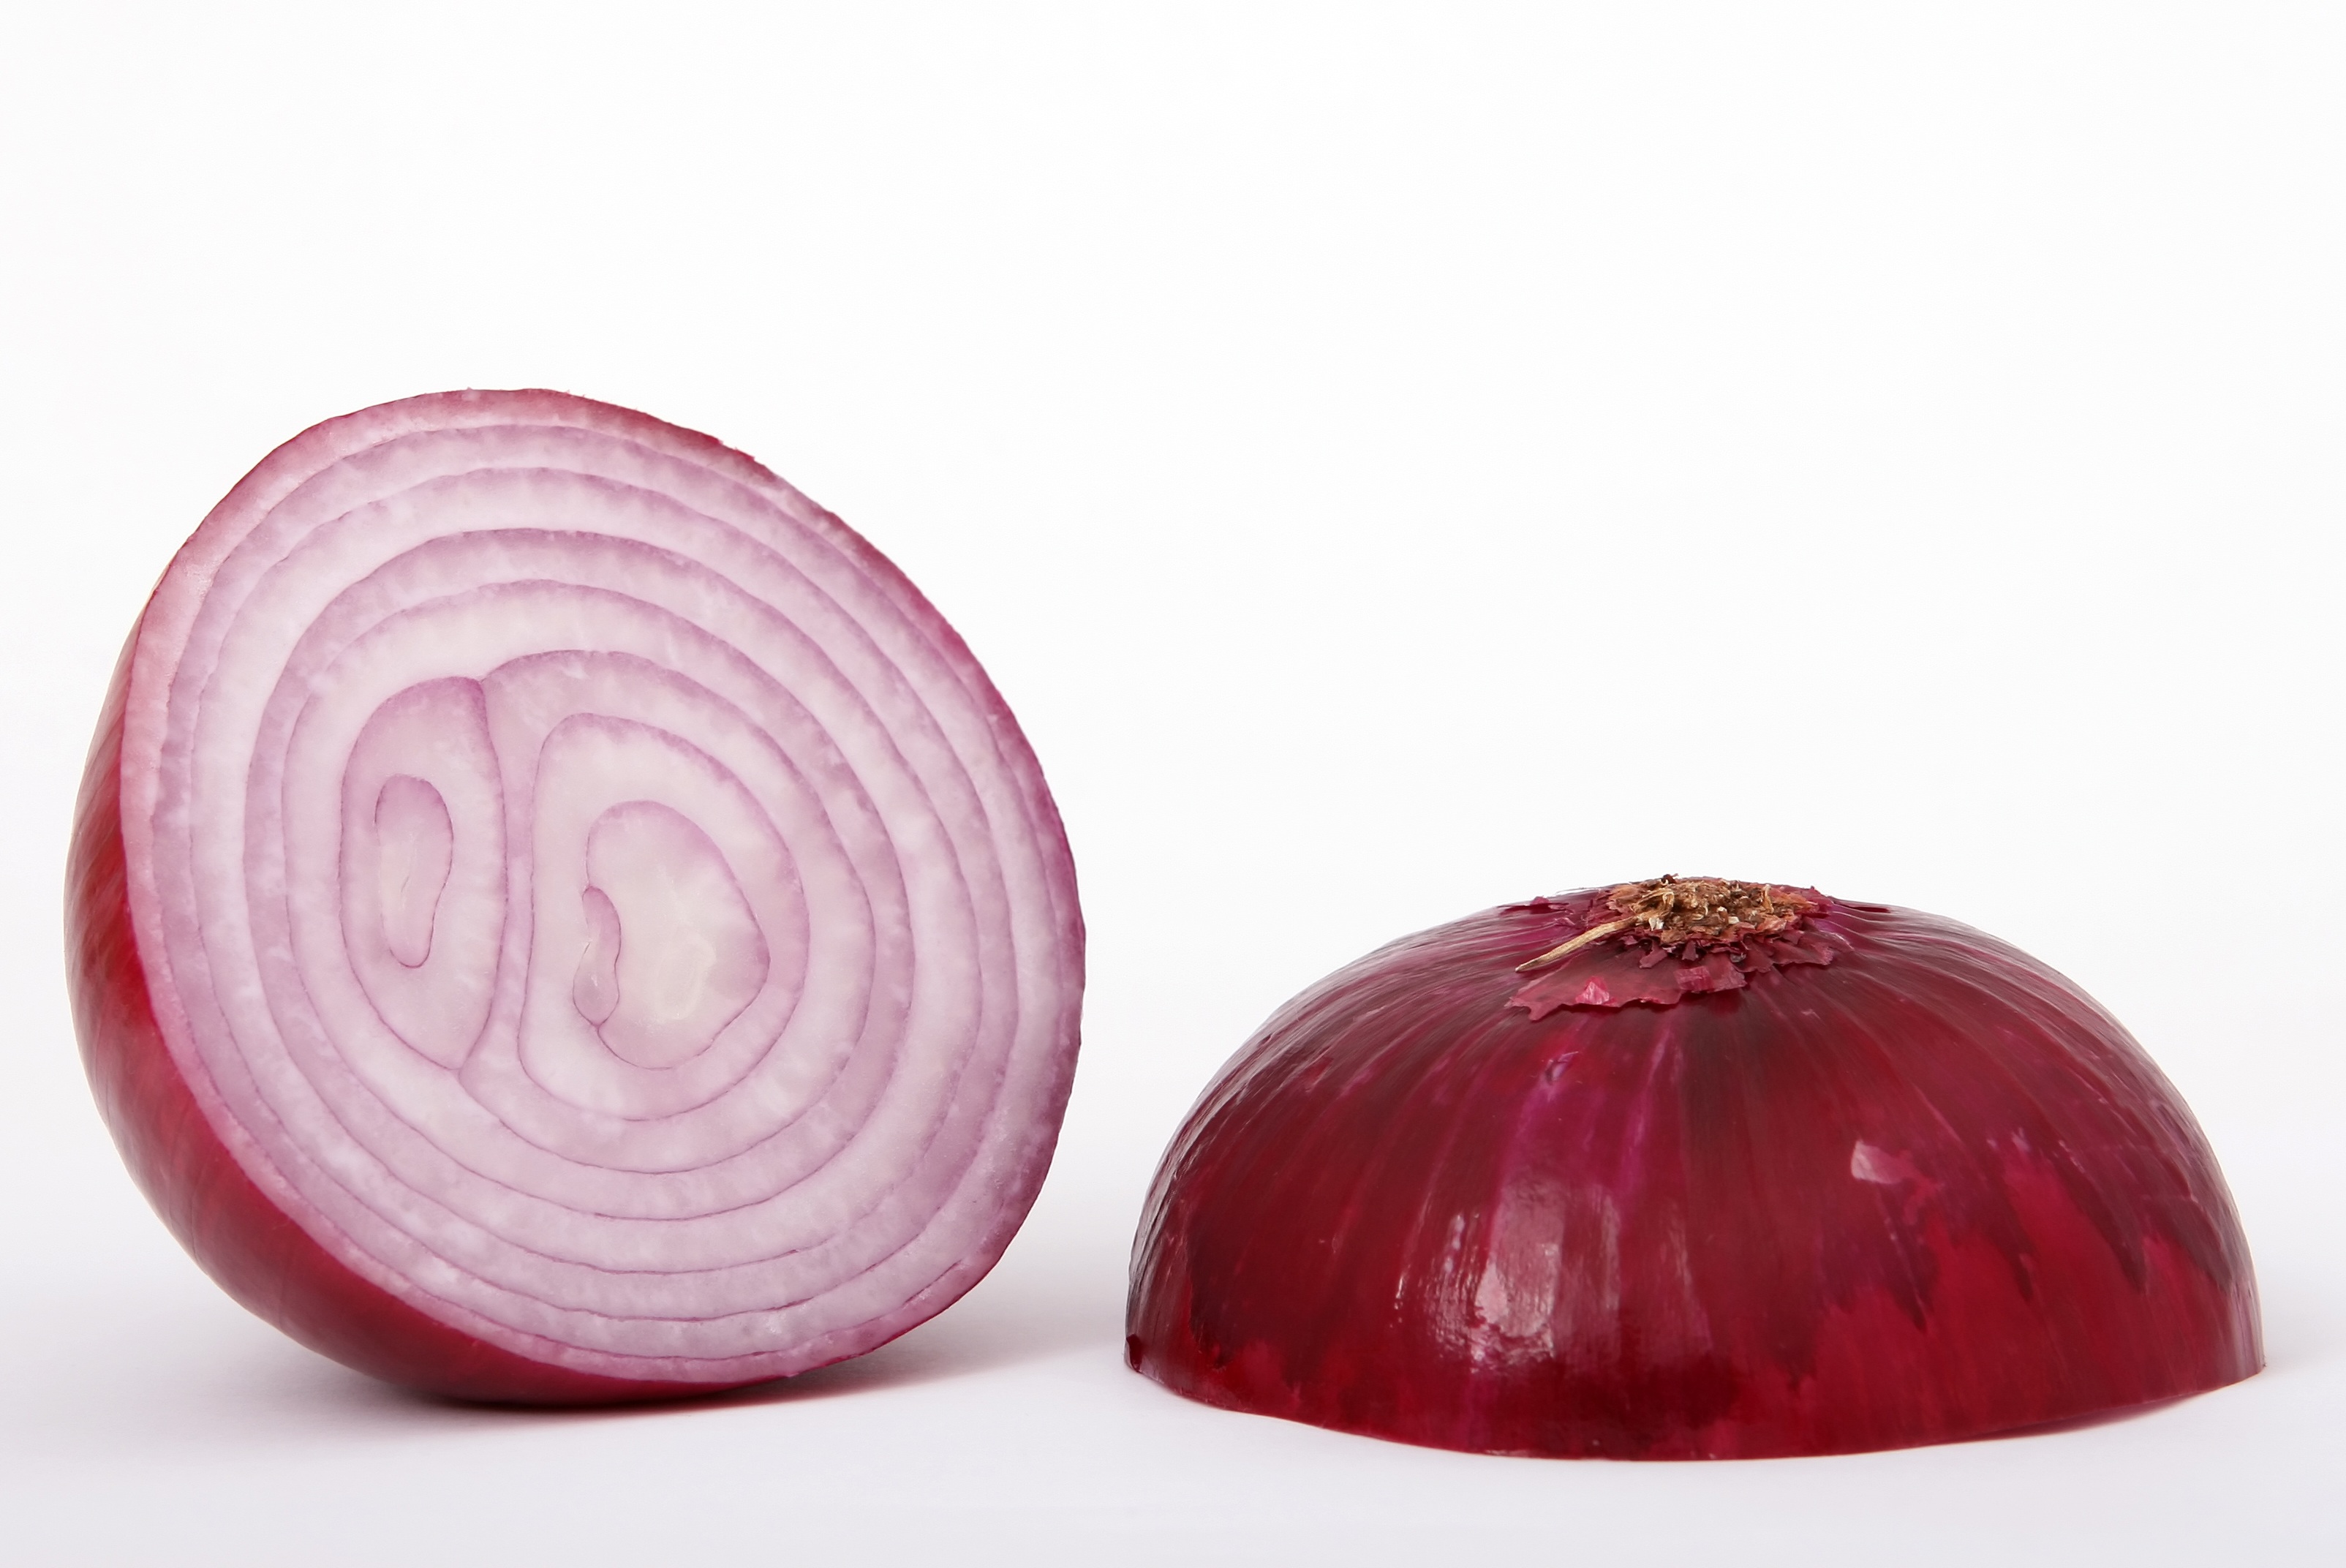
plant, white, flower, purple, petal, home, isolated, meal, food, spring, spice, red, cooking, garlic, flavour, produce, vegetable, bulb, color, macro, natural, fresh, kitchen, colorful, closeup, pink, healthy, onion, health, cookery, life, cook, close up, clove, seasoning, colour, one, nutrition, single, smell, vegetarian, still, layers, magenta, rings, diet, vitamins, herbs, ingredients, shallots, grown, flavor, flowering plant, red onion, land plant